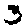
Label: 3